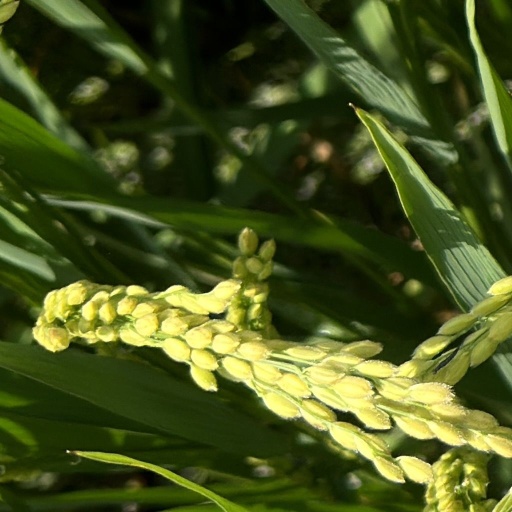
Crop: rice